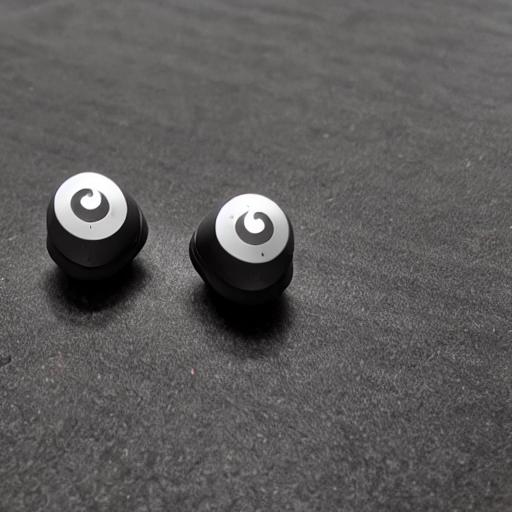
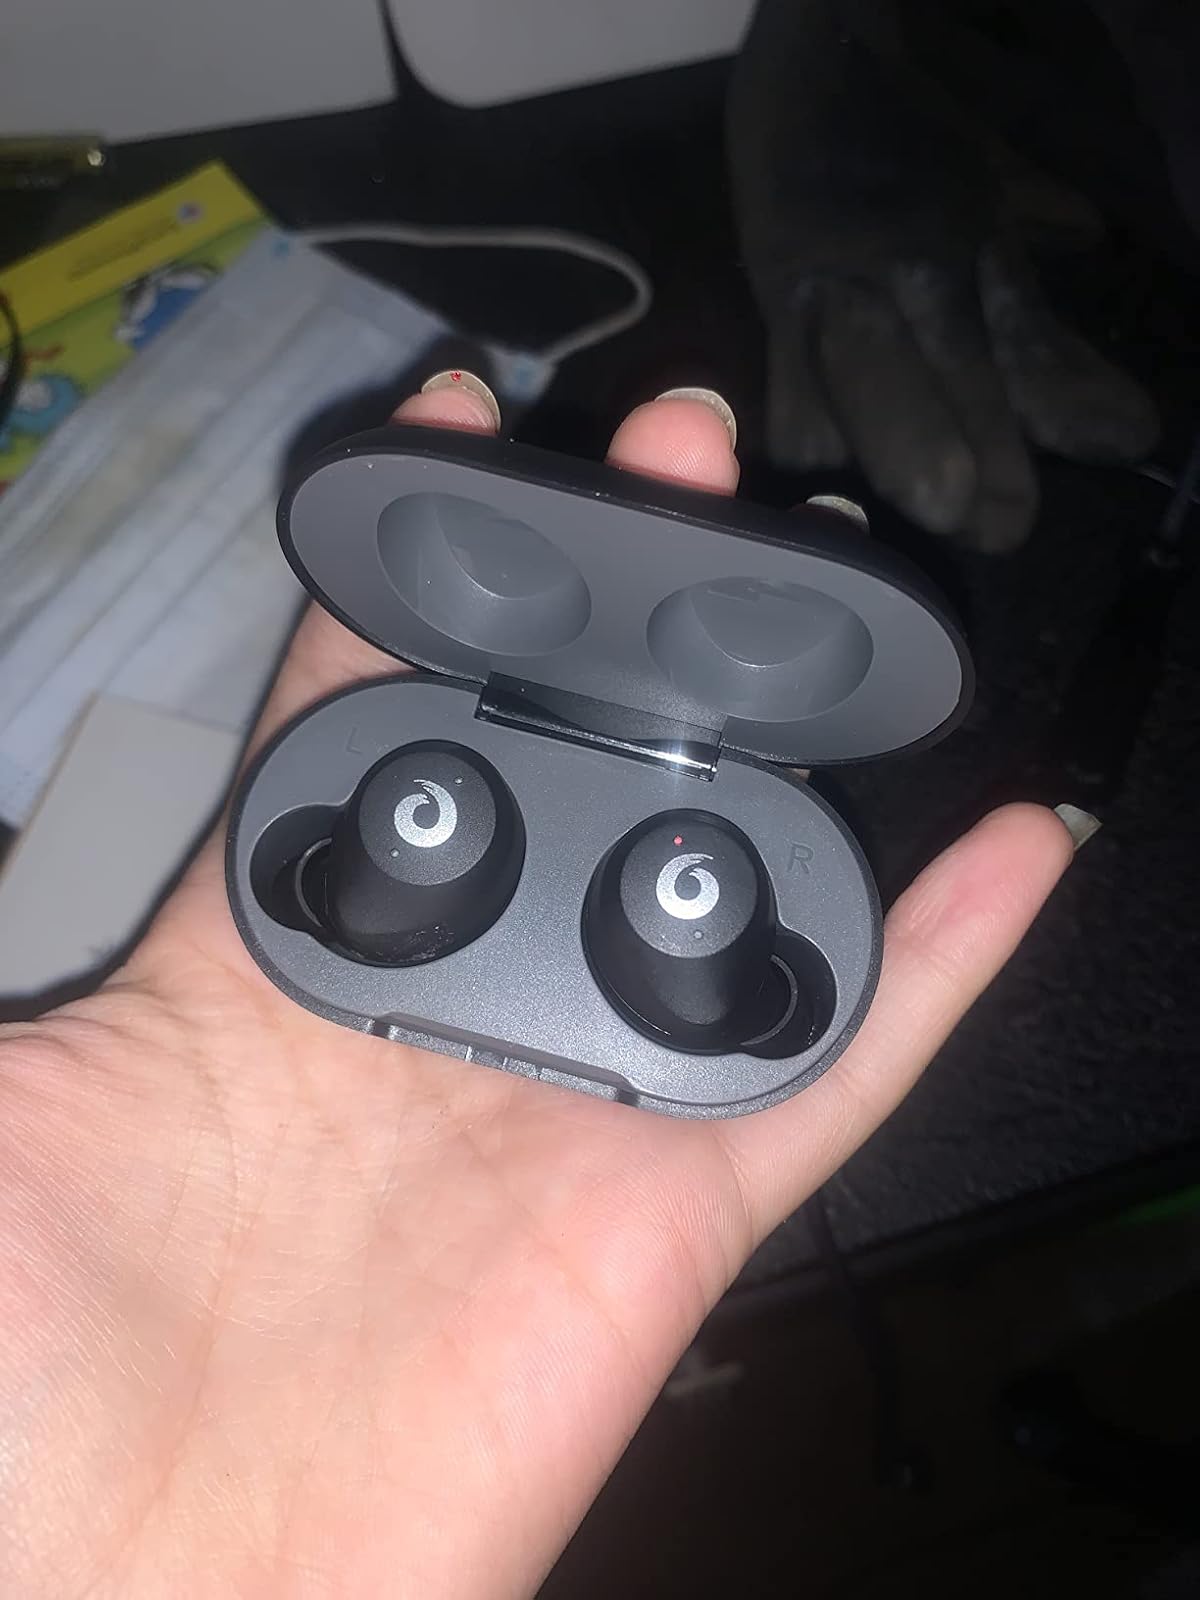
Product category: earbuds
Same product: no